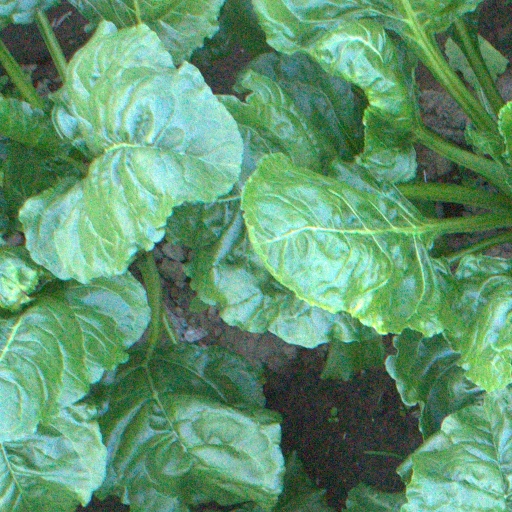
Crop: sugar beet